György Szilágyi (politician)

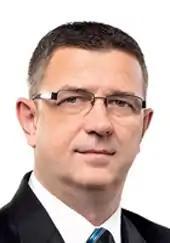
György Szilágyi

György Szilágyi (Budapest, 11 November 1966) is a Hungarian politician, vice-president of Jobbik and member of the National Assembly.